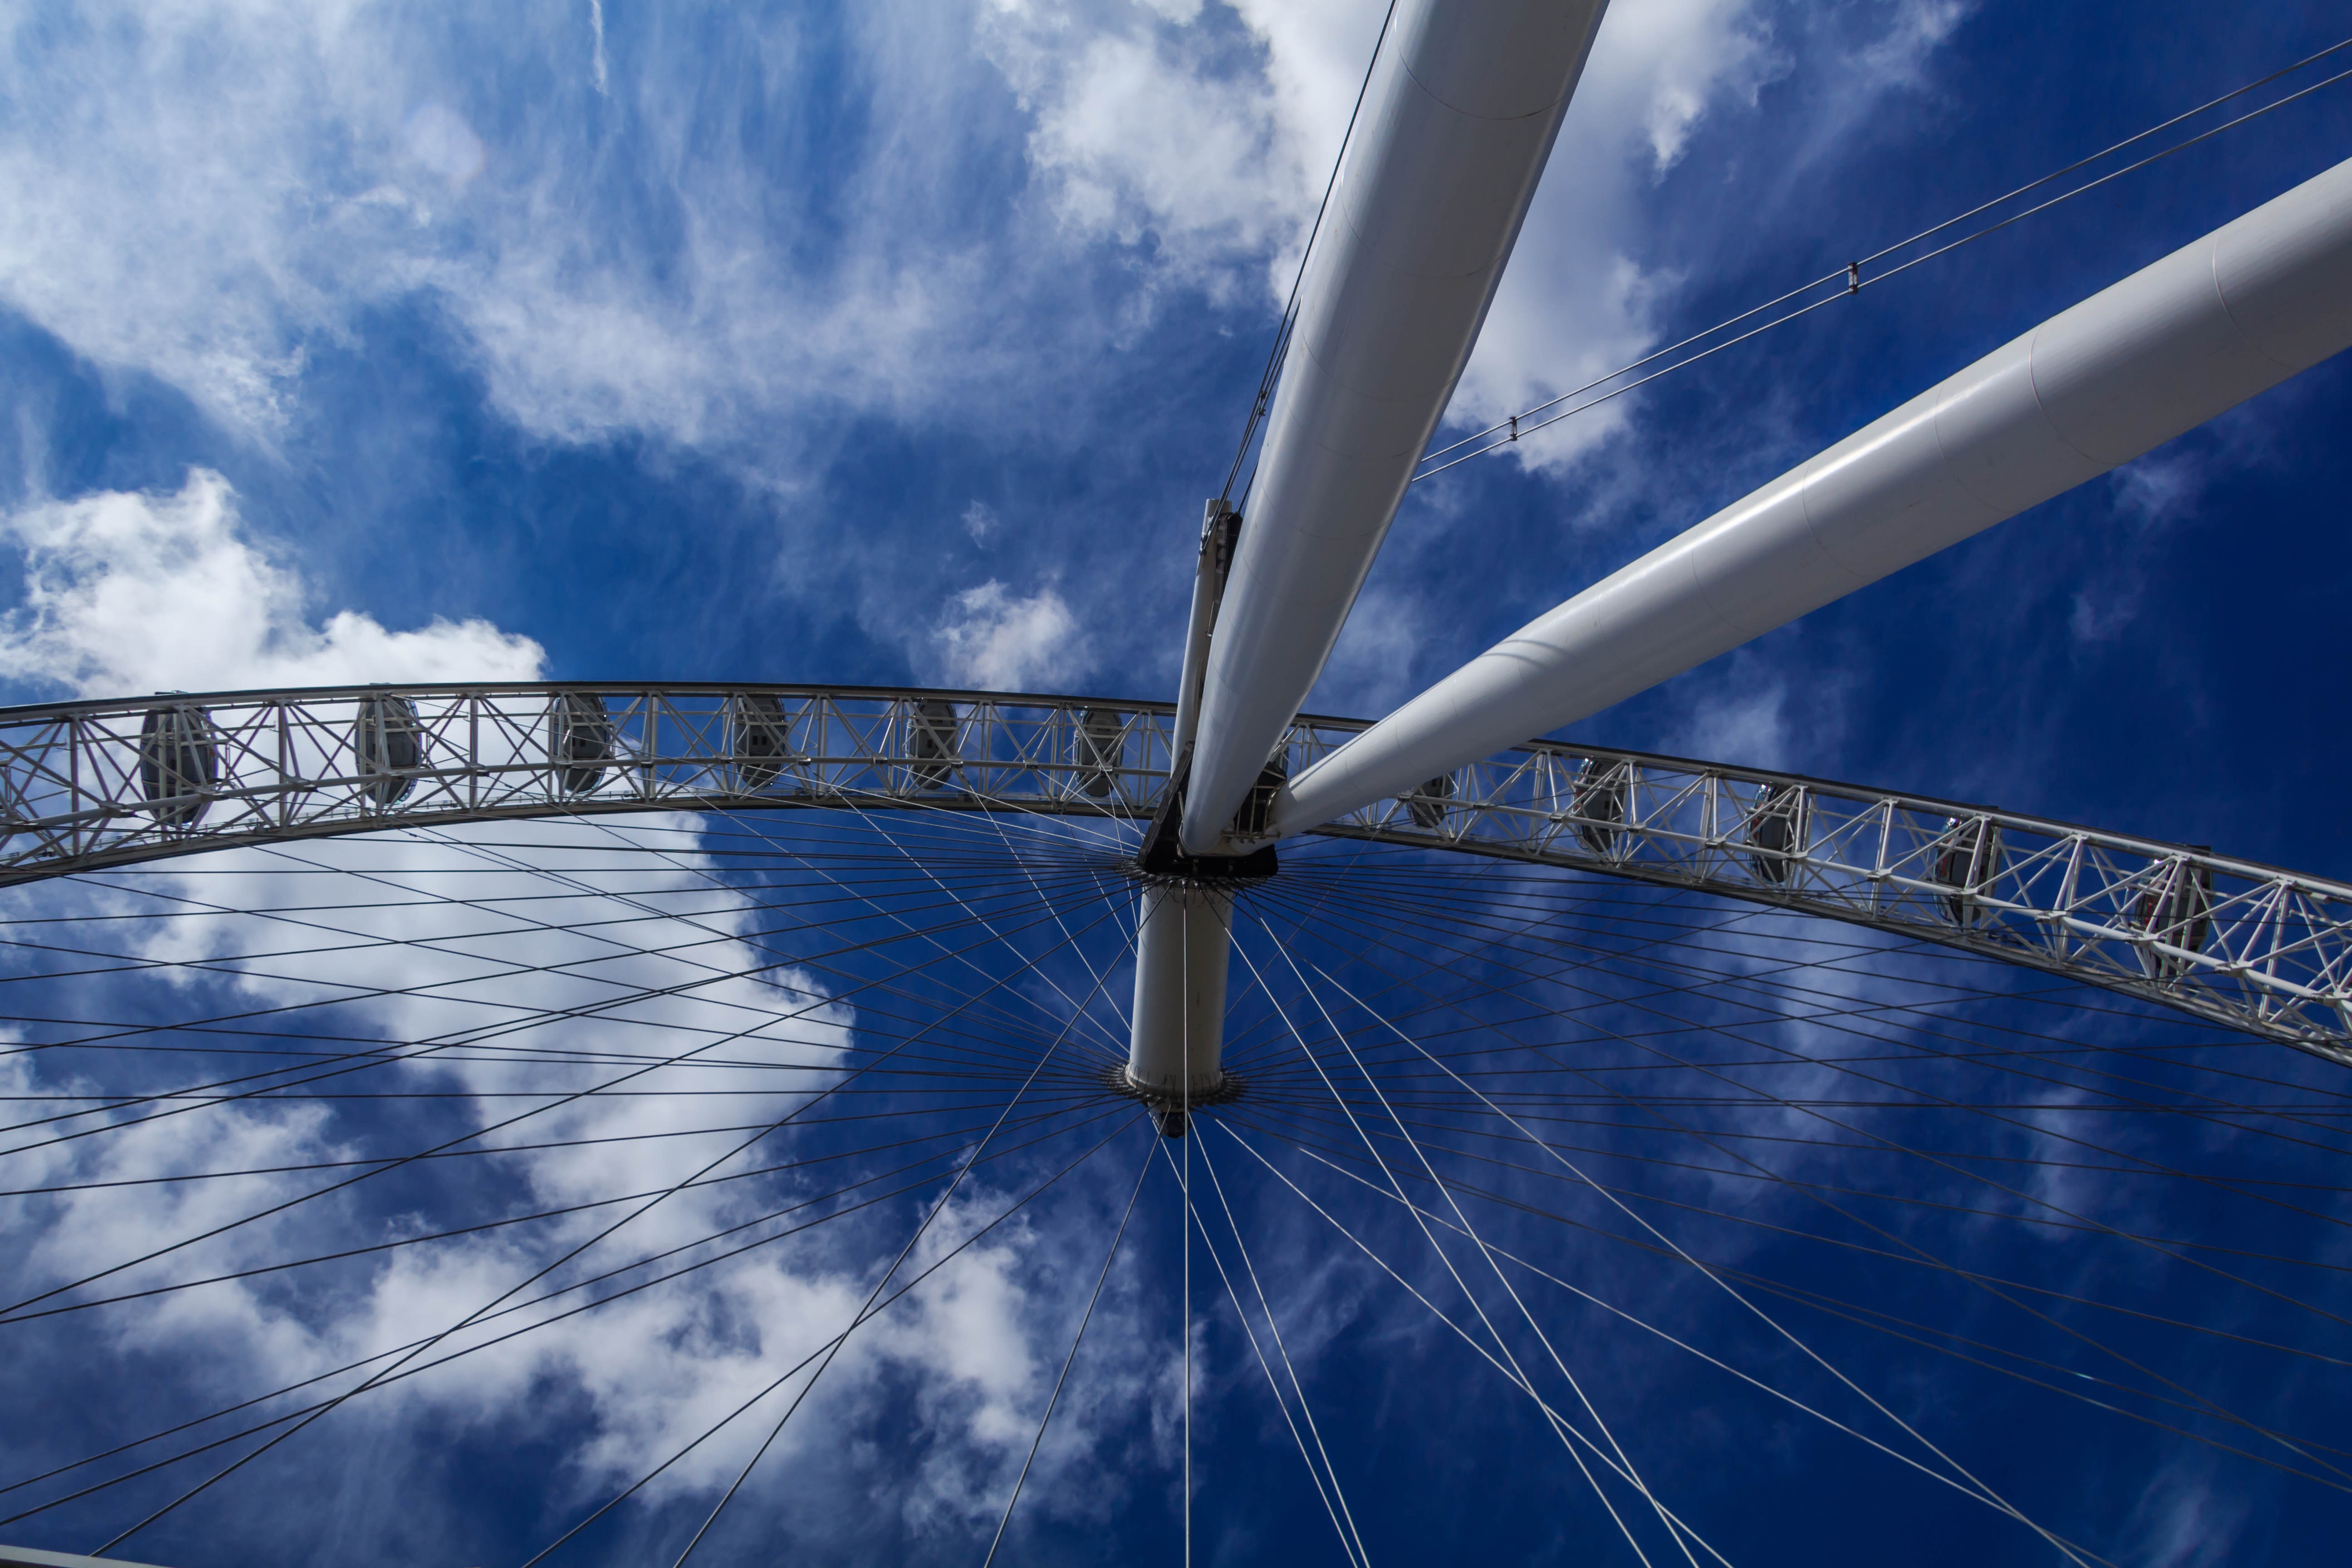
water, snow, wing, cloud, architecture, sky, bridge, sunlight, wind, city, river, cityscape, travel, europe, line, reflection, vehicle, mast, london eye, landmark, blue, attraction, uk, england, london, eye, famous, english, britain, united, historical, westminster, thames, shape, river thames, atmosphere of earth